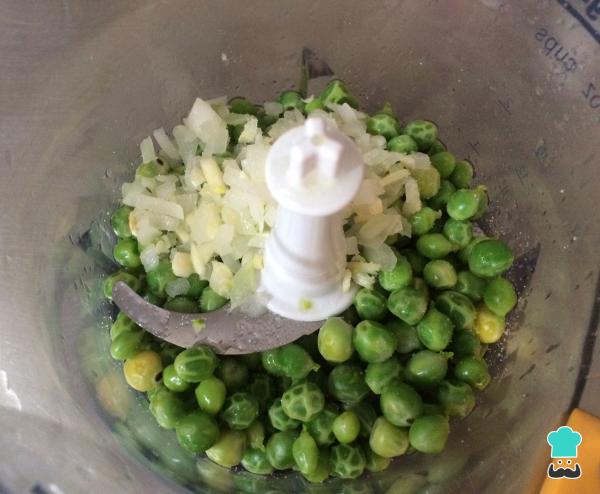
En un procesador, licuar las arvejas previamente cocidas, con la cebolla, el ajo y un poco de agua de la cocción de las arvejas.Truco: Para cocinar los guisantes solo tienes que ponerlos a hervir con agua hasta que estén blandos.